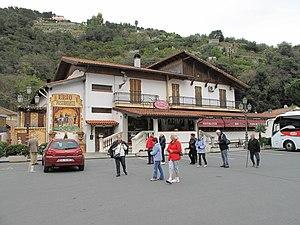
Restaurant Erio à Vallecrosia (Ligurie, Italie). C'est aussi un musée de la chanson et de la reproduction sonore.
Vallecrosia est une commune italienne d'environ 7 200 habitants située dans la province d'Imperia, dans la région Ligurie, dans le nord-ouest de l'Italie.